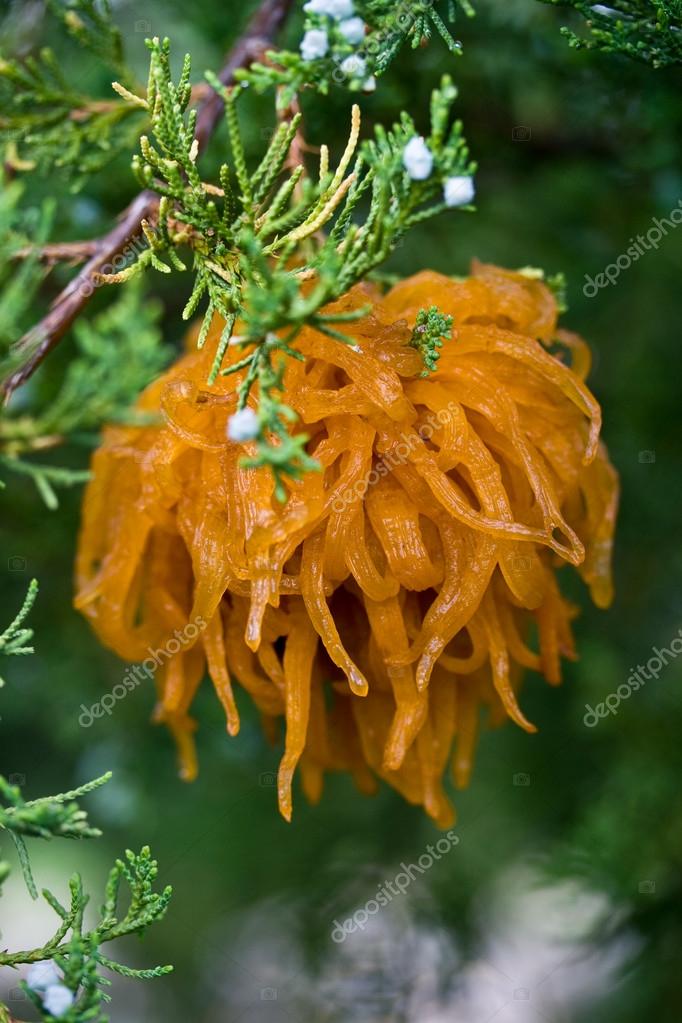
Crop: apple
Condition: rust